Brown quadricycle

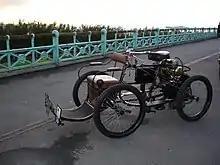
1899 Brown Quadricycle

The Brown Quadricycle was first sold in 1899 by the bicycle and motor factory, Brown Brothers of Great Eastern Street, London, UK.